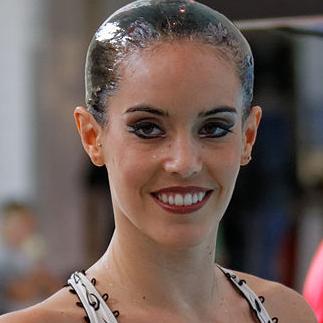
Age: 22